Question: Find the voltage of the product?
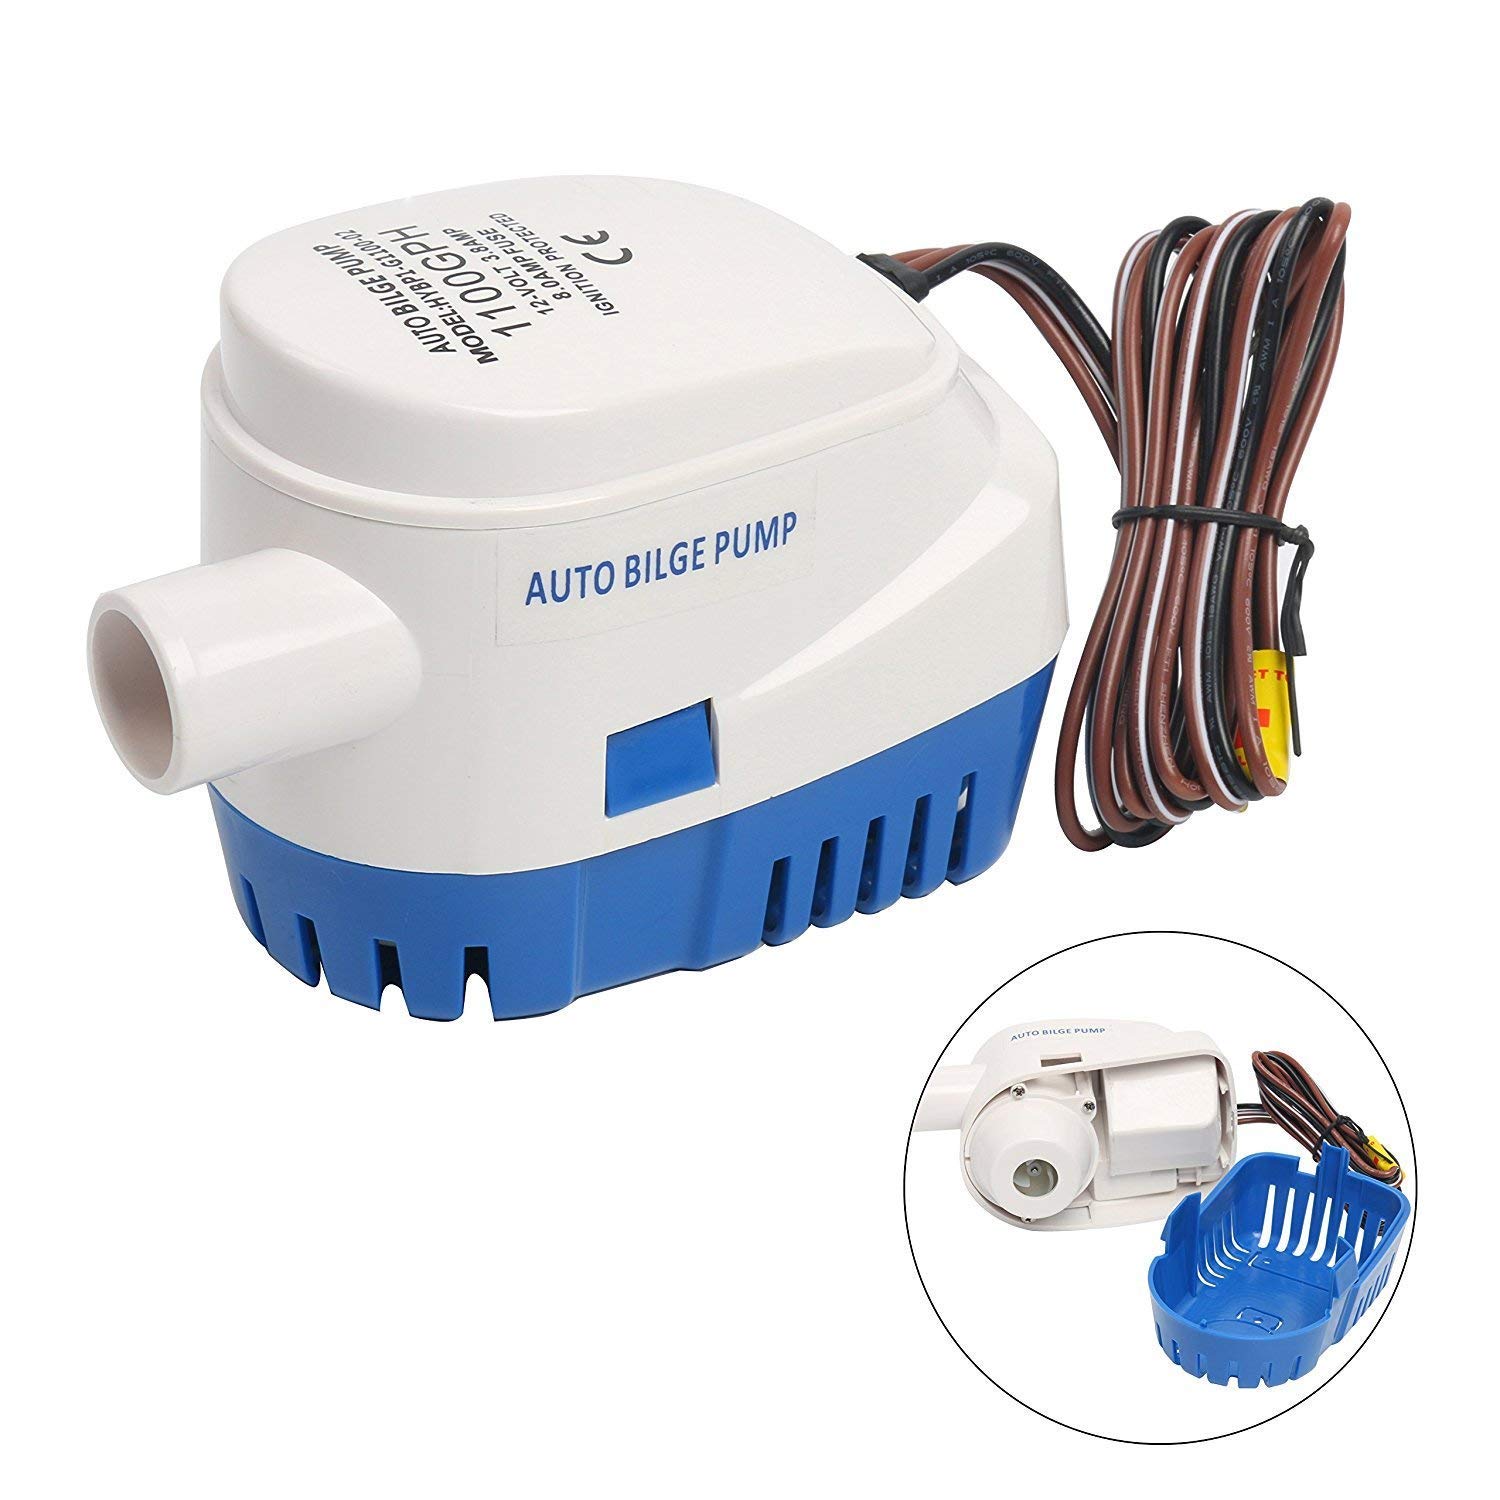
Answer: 12.0 volt